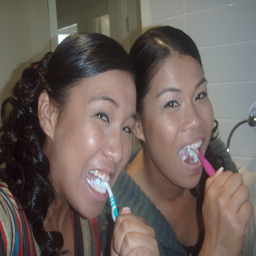
Two young women who are brushing their teeth together
two young women brushing their teeth in the bathroom.
Two young women pose while brushing their teeth.
a pair of women smiling for the camera while brushing their teeth
Two girls are brushing their teeth in a bathroom,